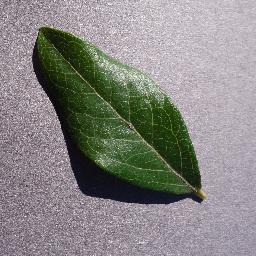
Label: Blueberry___healthy